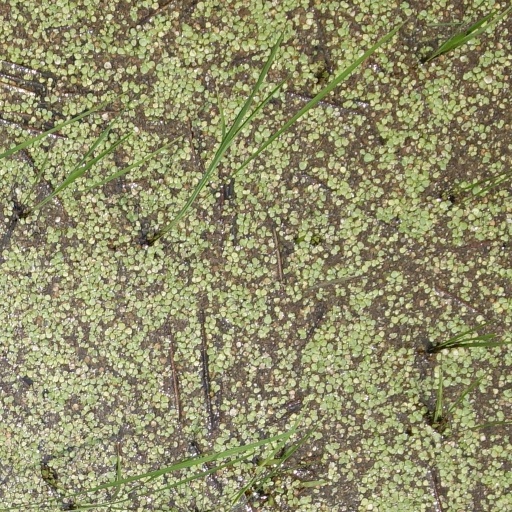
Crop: rice